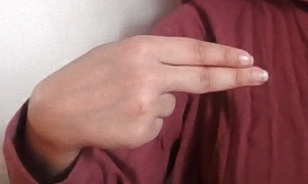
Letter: ain